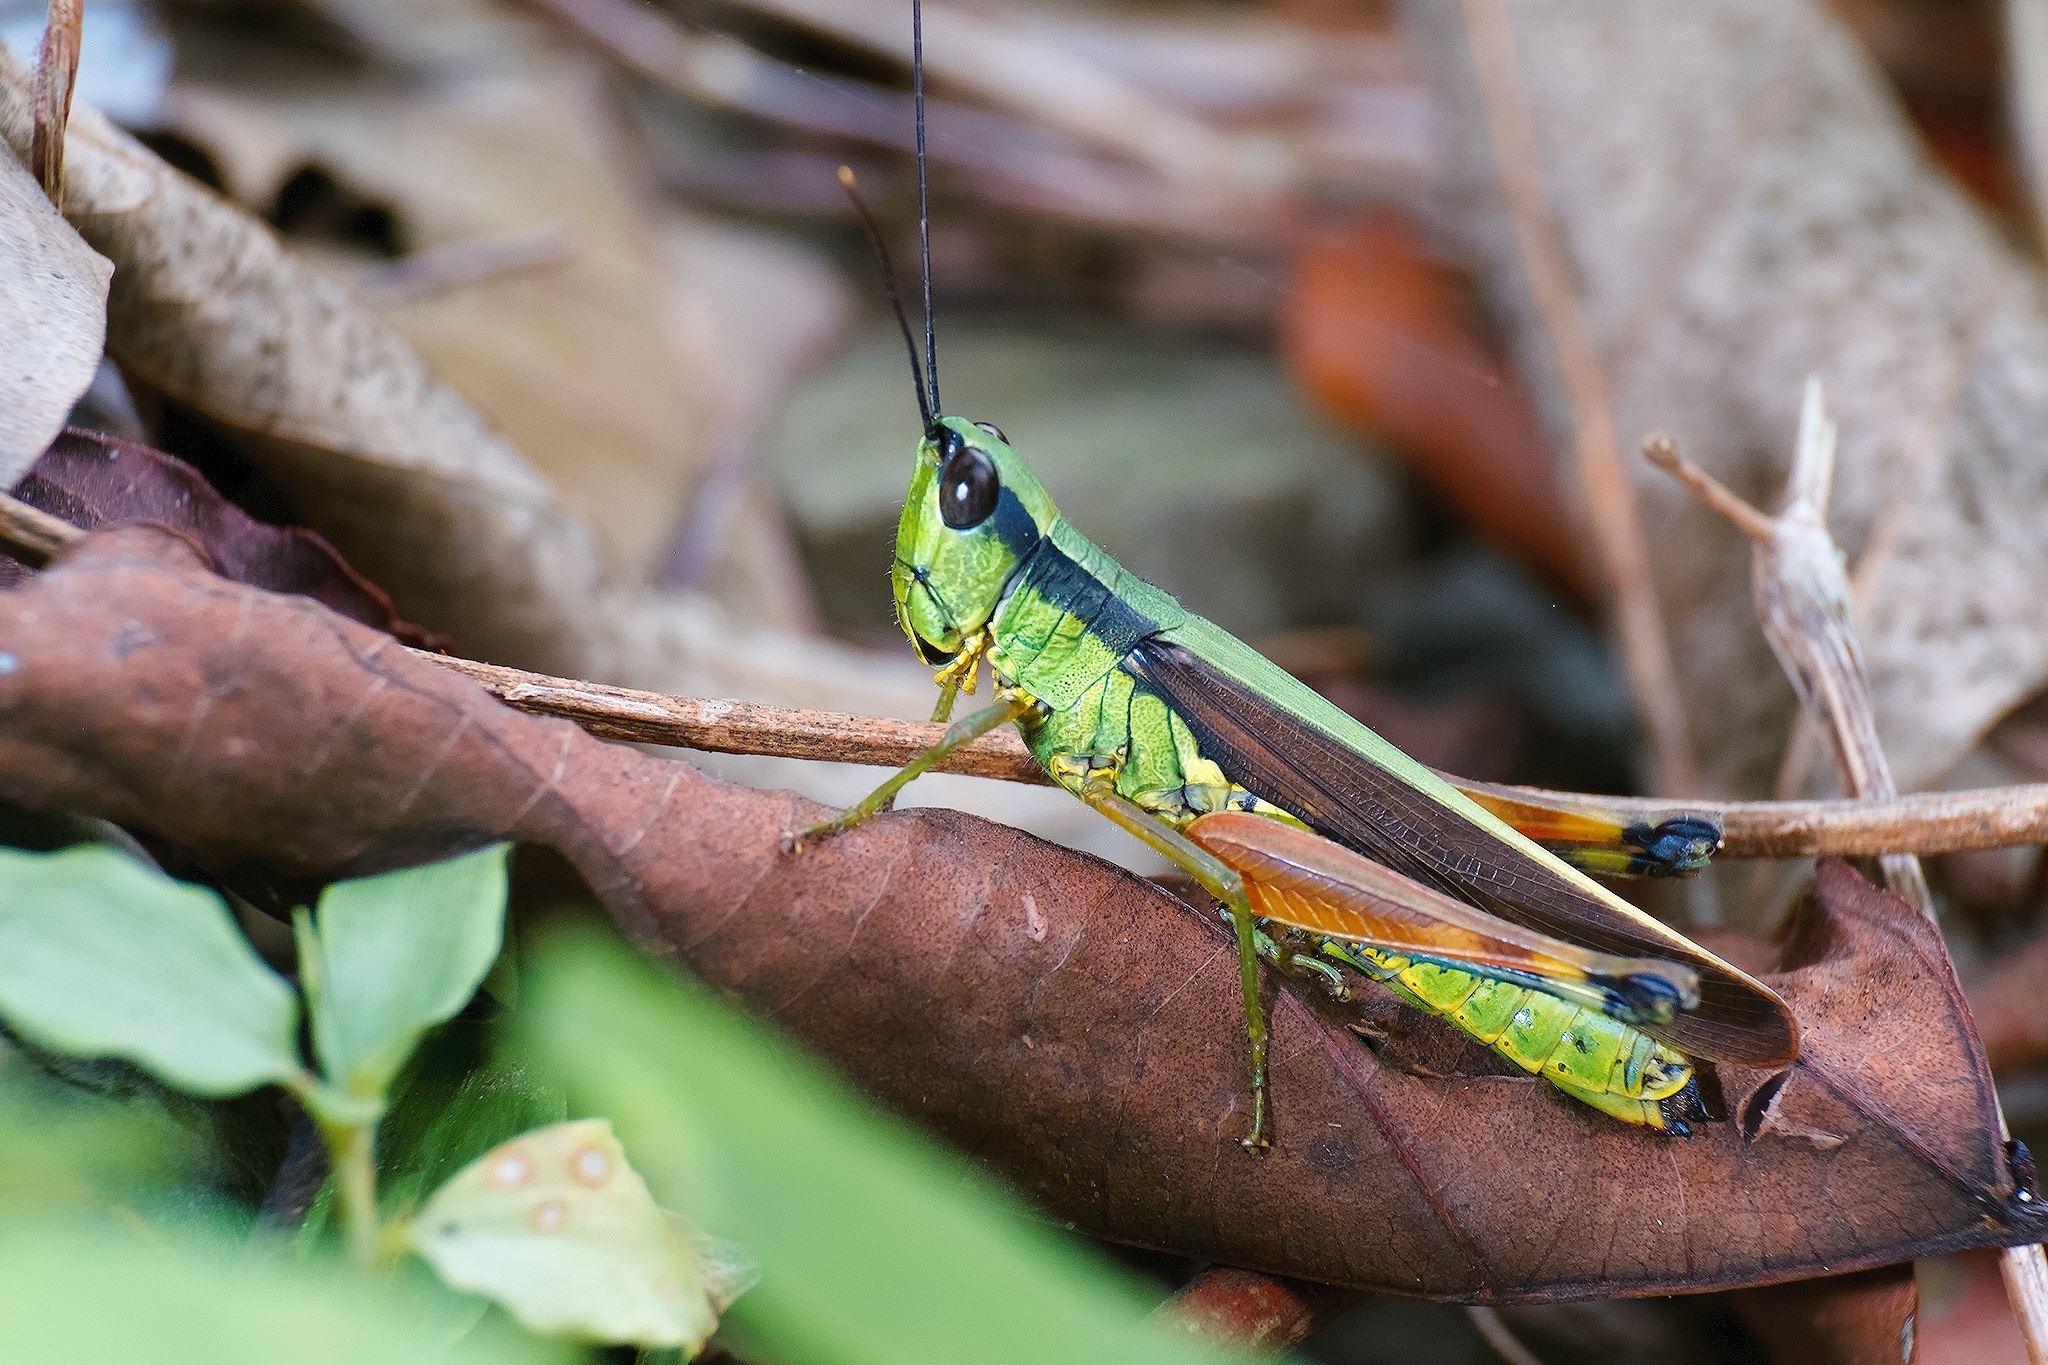
nature, branch, leaf, animal, wildlife, green, insect, fauna, material, invertebrate, close up, mantis, grasshopper, locust, biological, macro photography, quentin chong, cricket like insect